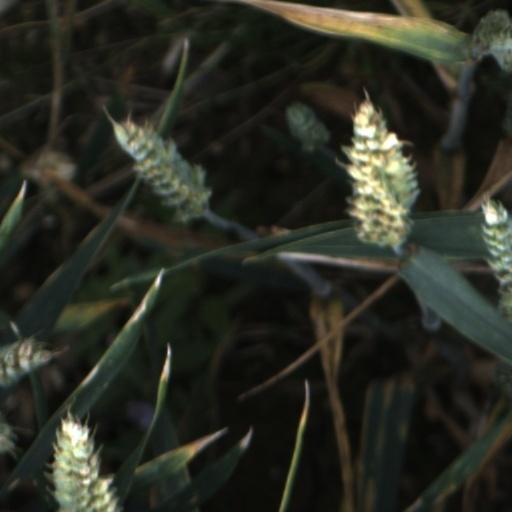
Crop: wheat